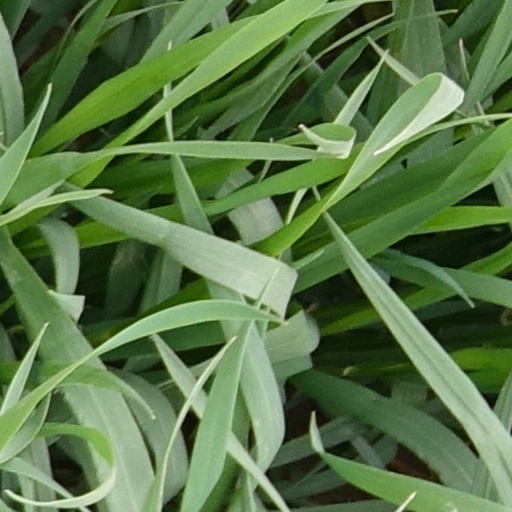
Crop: wheat